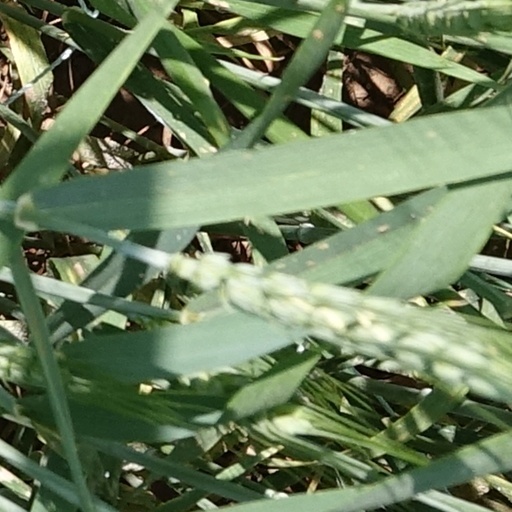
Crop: wheat